Belgatoy, Vedensky District

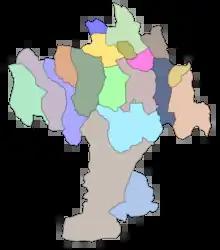
Map of Vedensky District. Belgatoy is in the north-east

Belgatoy is located on the right bank of the Aksay River, opposite to the village of Dargo. It is north-east of the village of Vedeno and south-east of the city of Grozny.